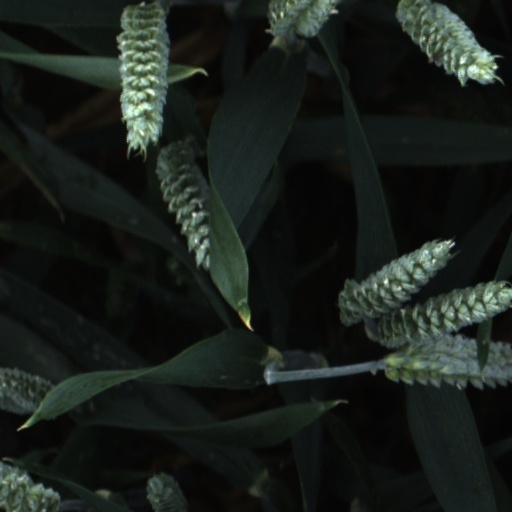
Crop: wheat